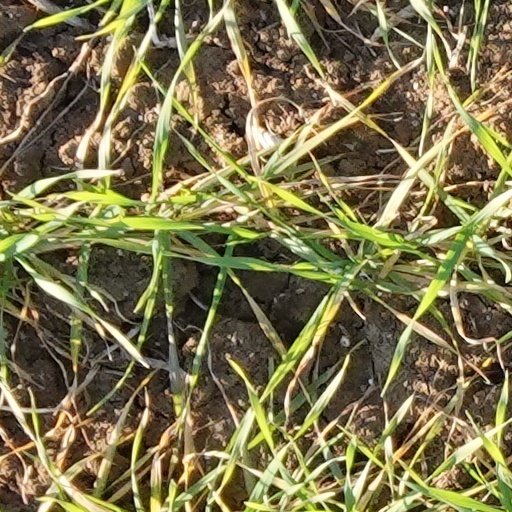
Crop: wheat